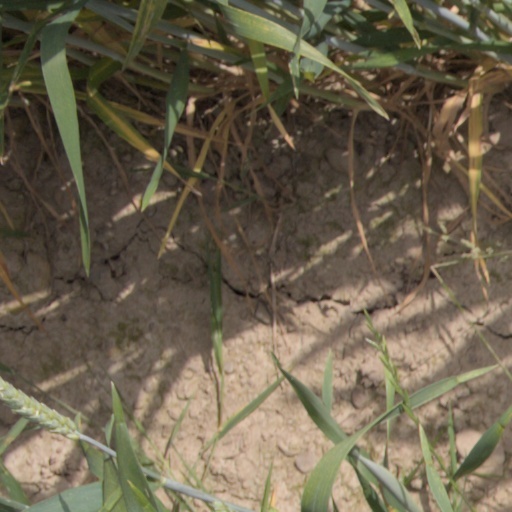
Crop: wheat